History of Gwynedd in the High Middle Ages

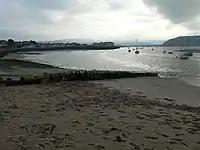
Beach at Deganwy. Prince Gruffudd slew Robert "of Rhuddlan" near here in battle around 3 July 1093.

By 1093 almost the whole of Wales was occupied by Norman forces and they erected many castles in an effort to consolidate their gains. However, their control in most regions of Wales proved tenuous at best. Motivated by local anger over the "gratuitously cruel" occupation, and led by the historic ruling houses such as Gwynedd's Aberffraw family, represented by Gruffudd ap Cynan, Welsh control over the greater part of Wales was restored by 1100.